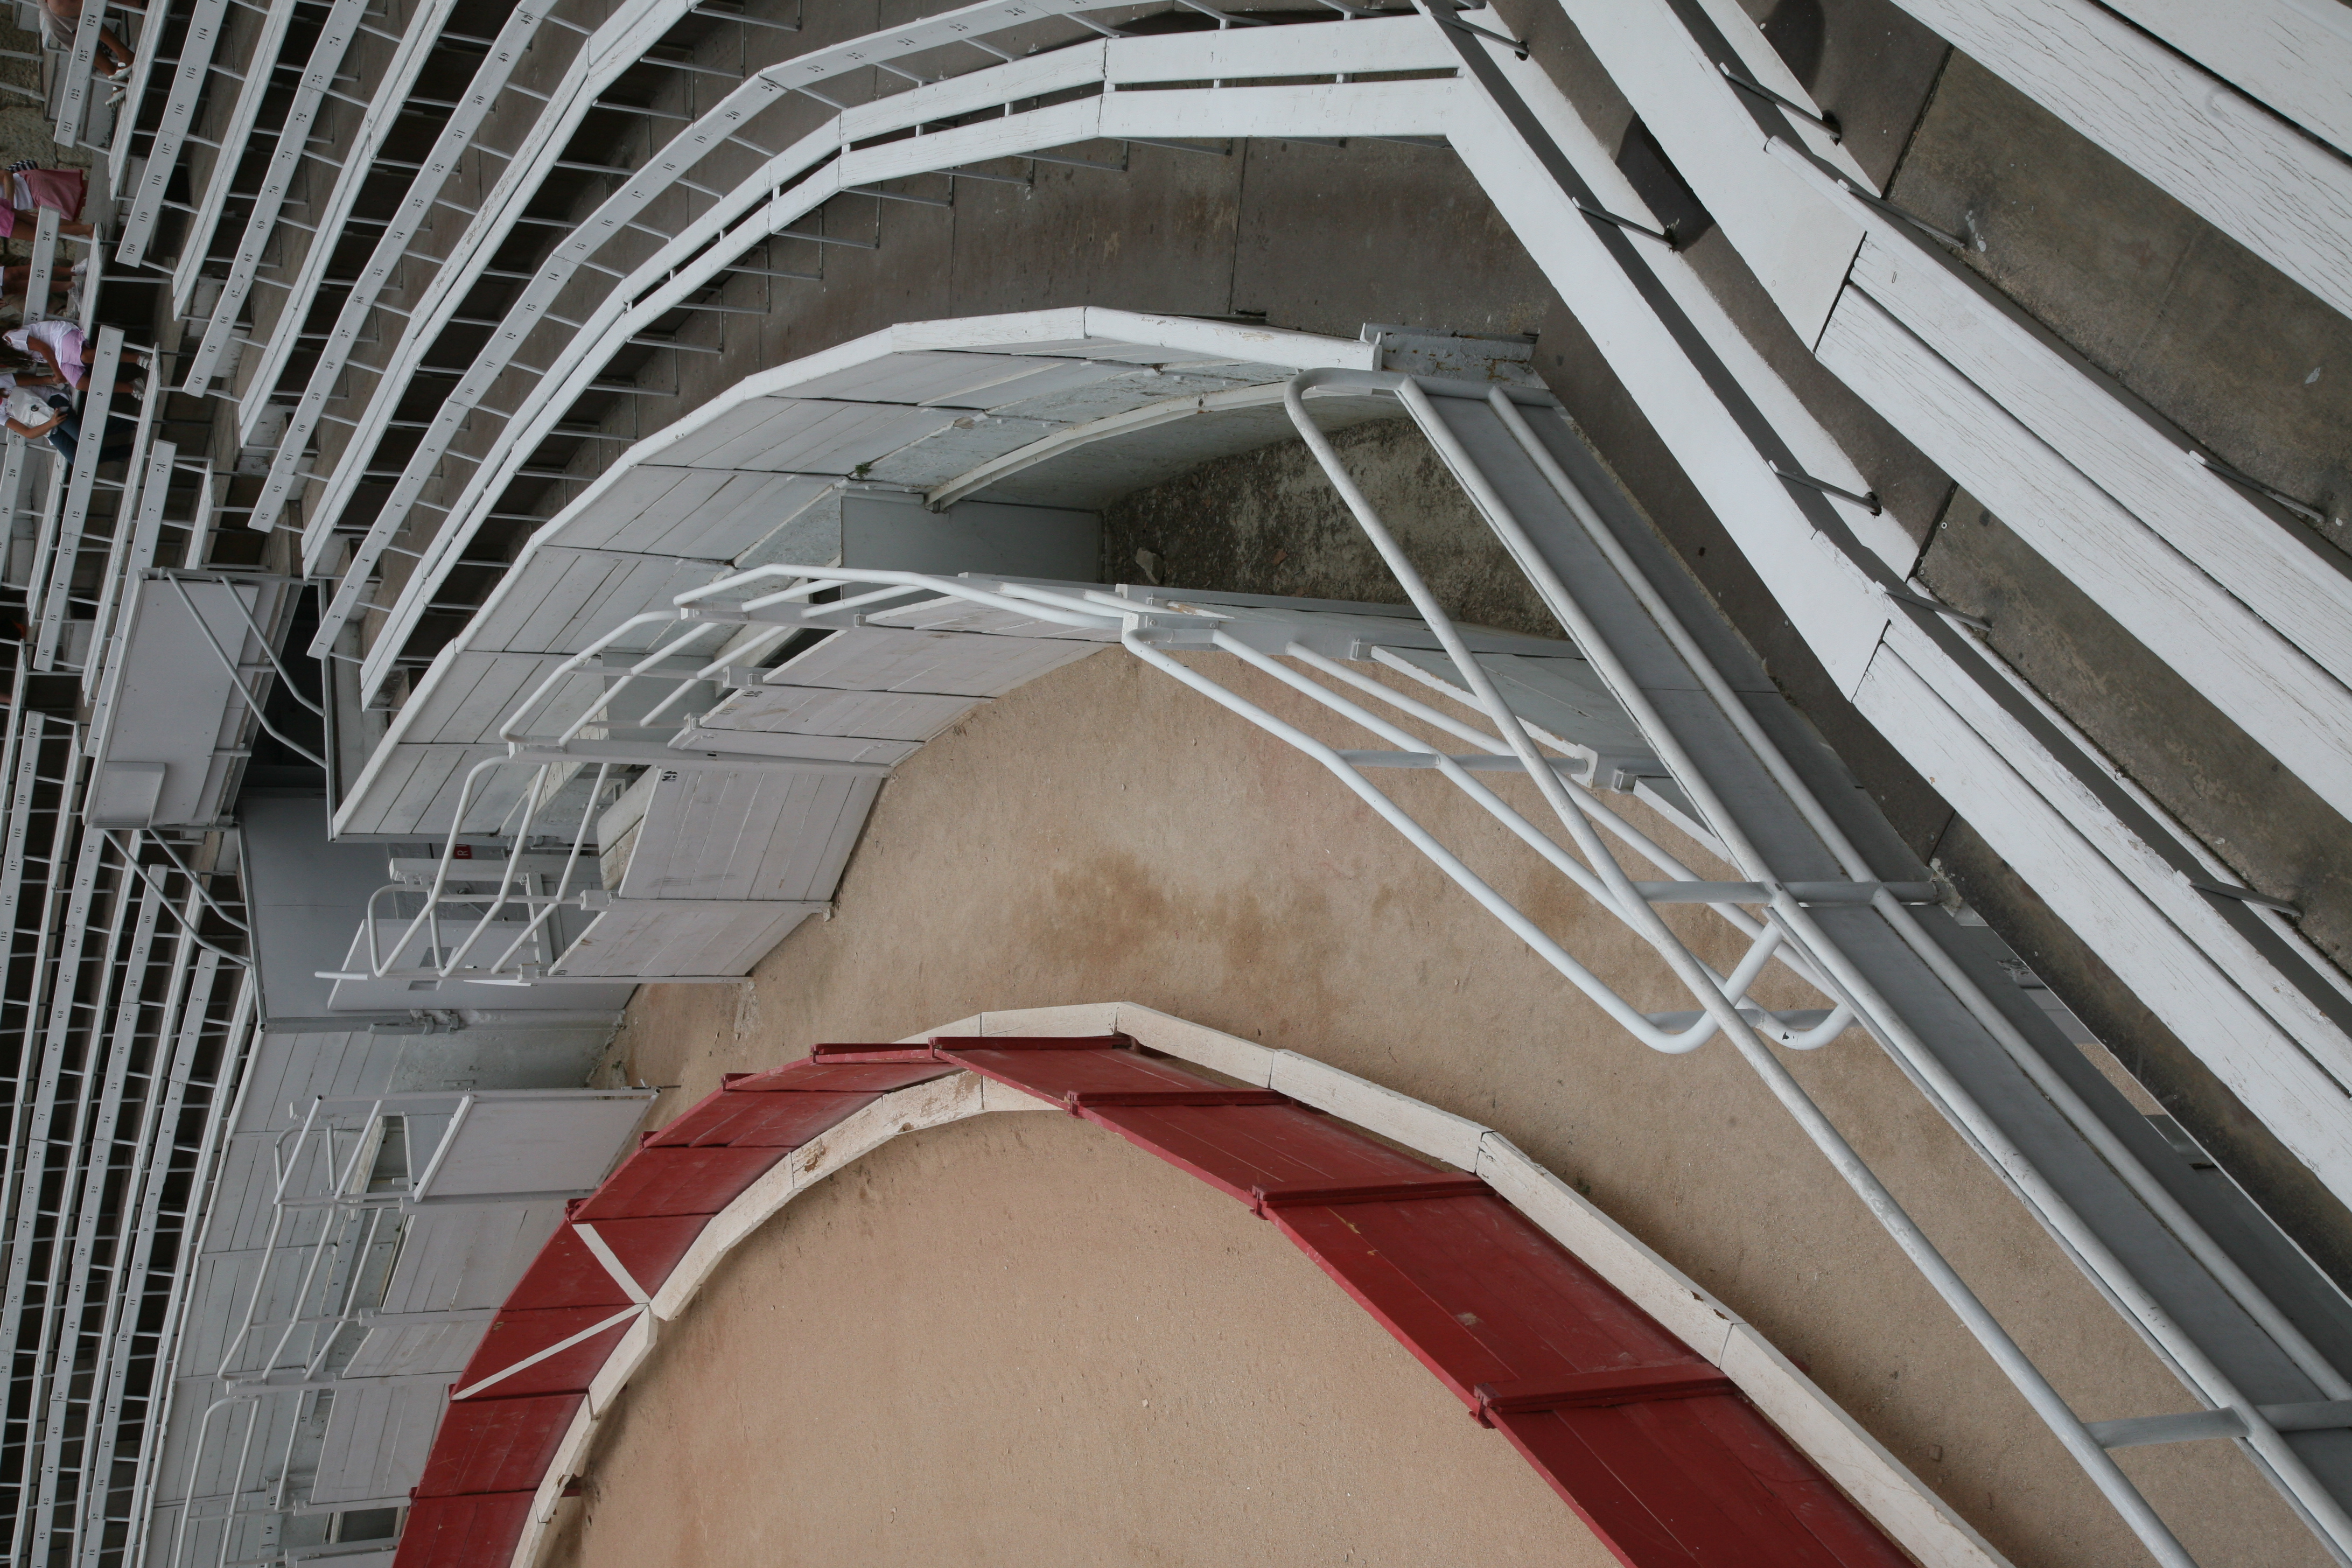
architecture, structure, bench, overpass, subway, transport, france, arch, facade, stadium, public transport, arena, amphitheatre, stairs, provence, antigedad, bouchesdurhne, corrida, stierkampf, tauromachie, bullfighting, arles, antike, banc, arne, antiquity, bullfight, gladiator, romanamphitheatre, toreo, bouchesdurhone, sport venue